Ivan Allan

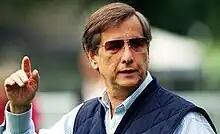

On 24 May 1983, Allan was shot by gunmen outside his house and was rushed to Toa Payoh Hospital. Three bullets were removed while one remained in his chest.